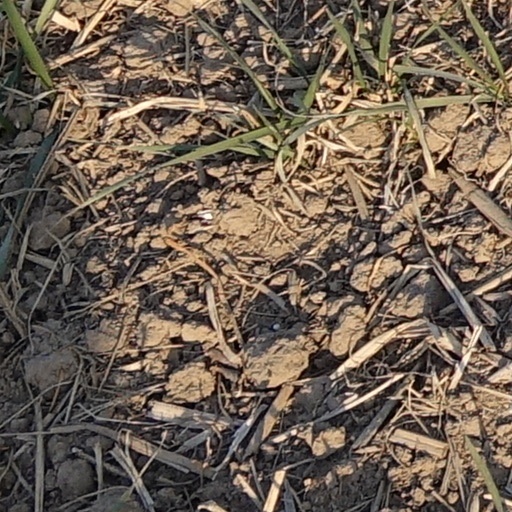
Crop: wheat